Philip Hooker

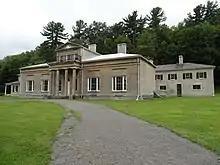
Hyde Hall

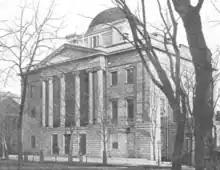
Albany City Hall

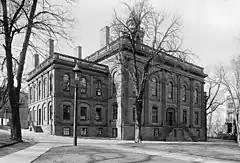
Albany Academy

In the New York City directories of 1792 and 1793, he was listed as a "house carpenter" where he likely learned architecture from European architects and engineers who were working in the City. Hooker assembled a library during this period and when his parents and the rest of his family moved to Utica in 1797, he stayed behind in Albany.